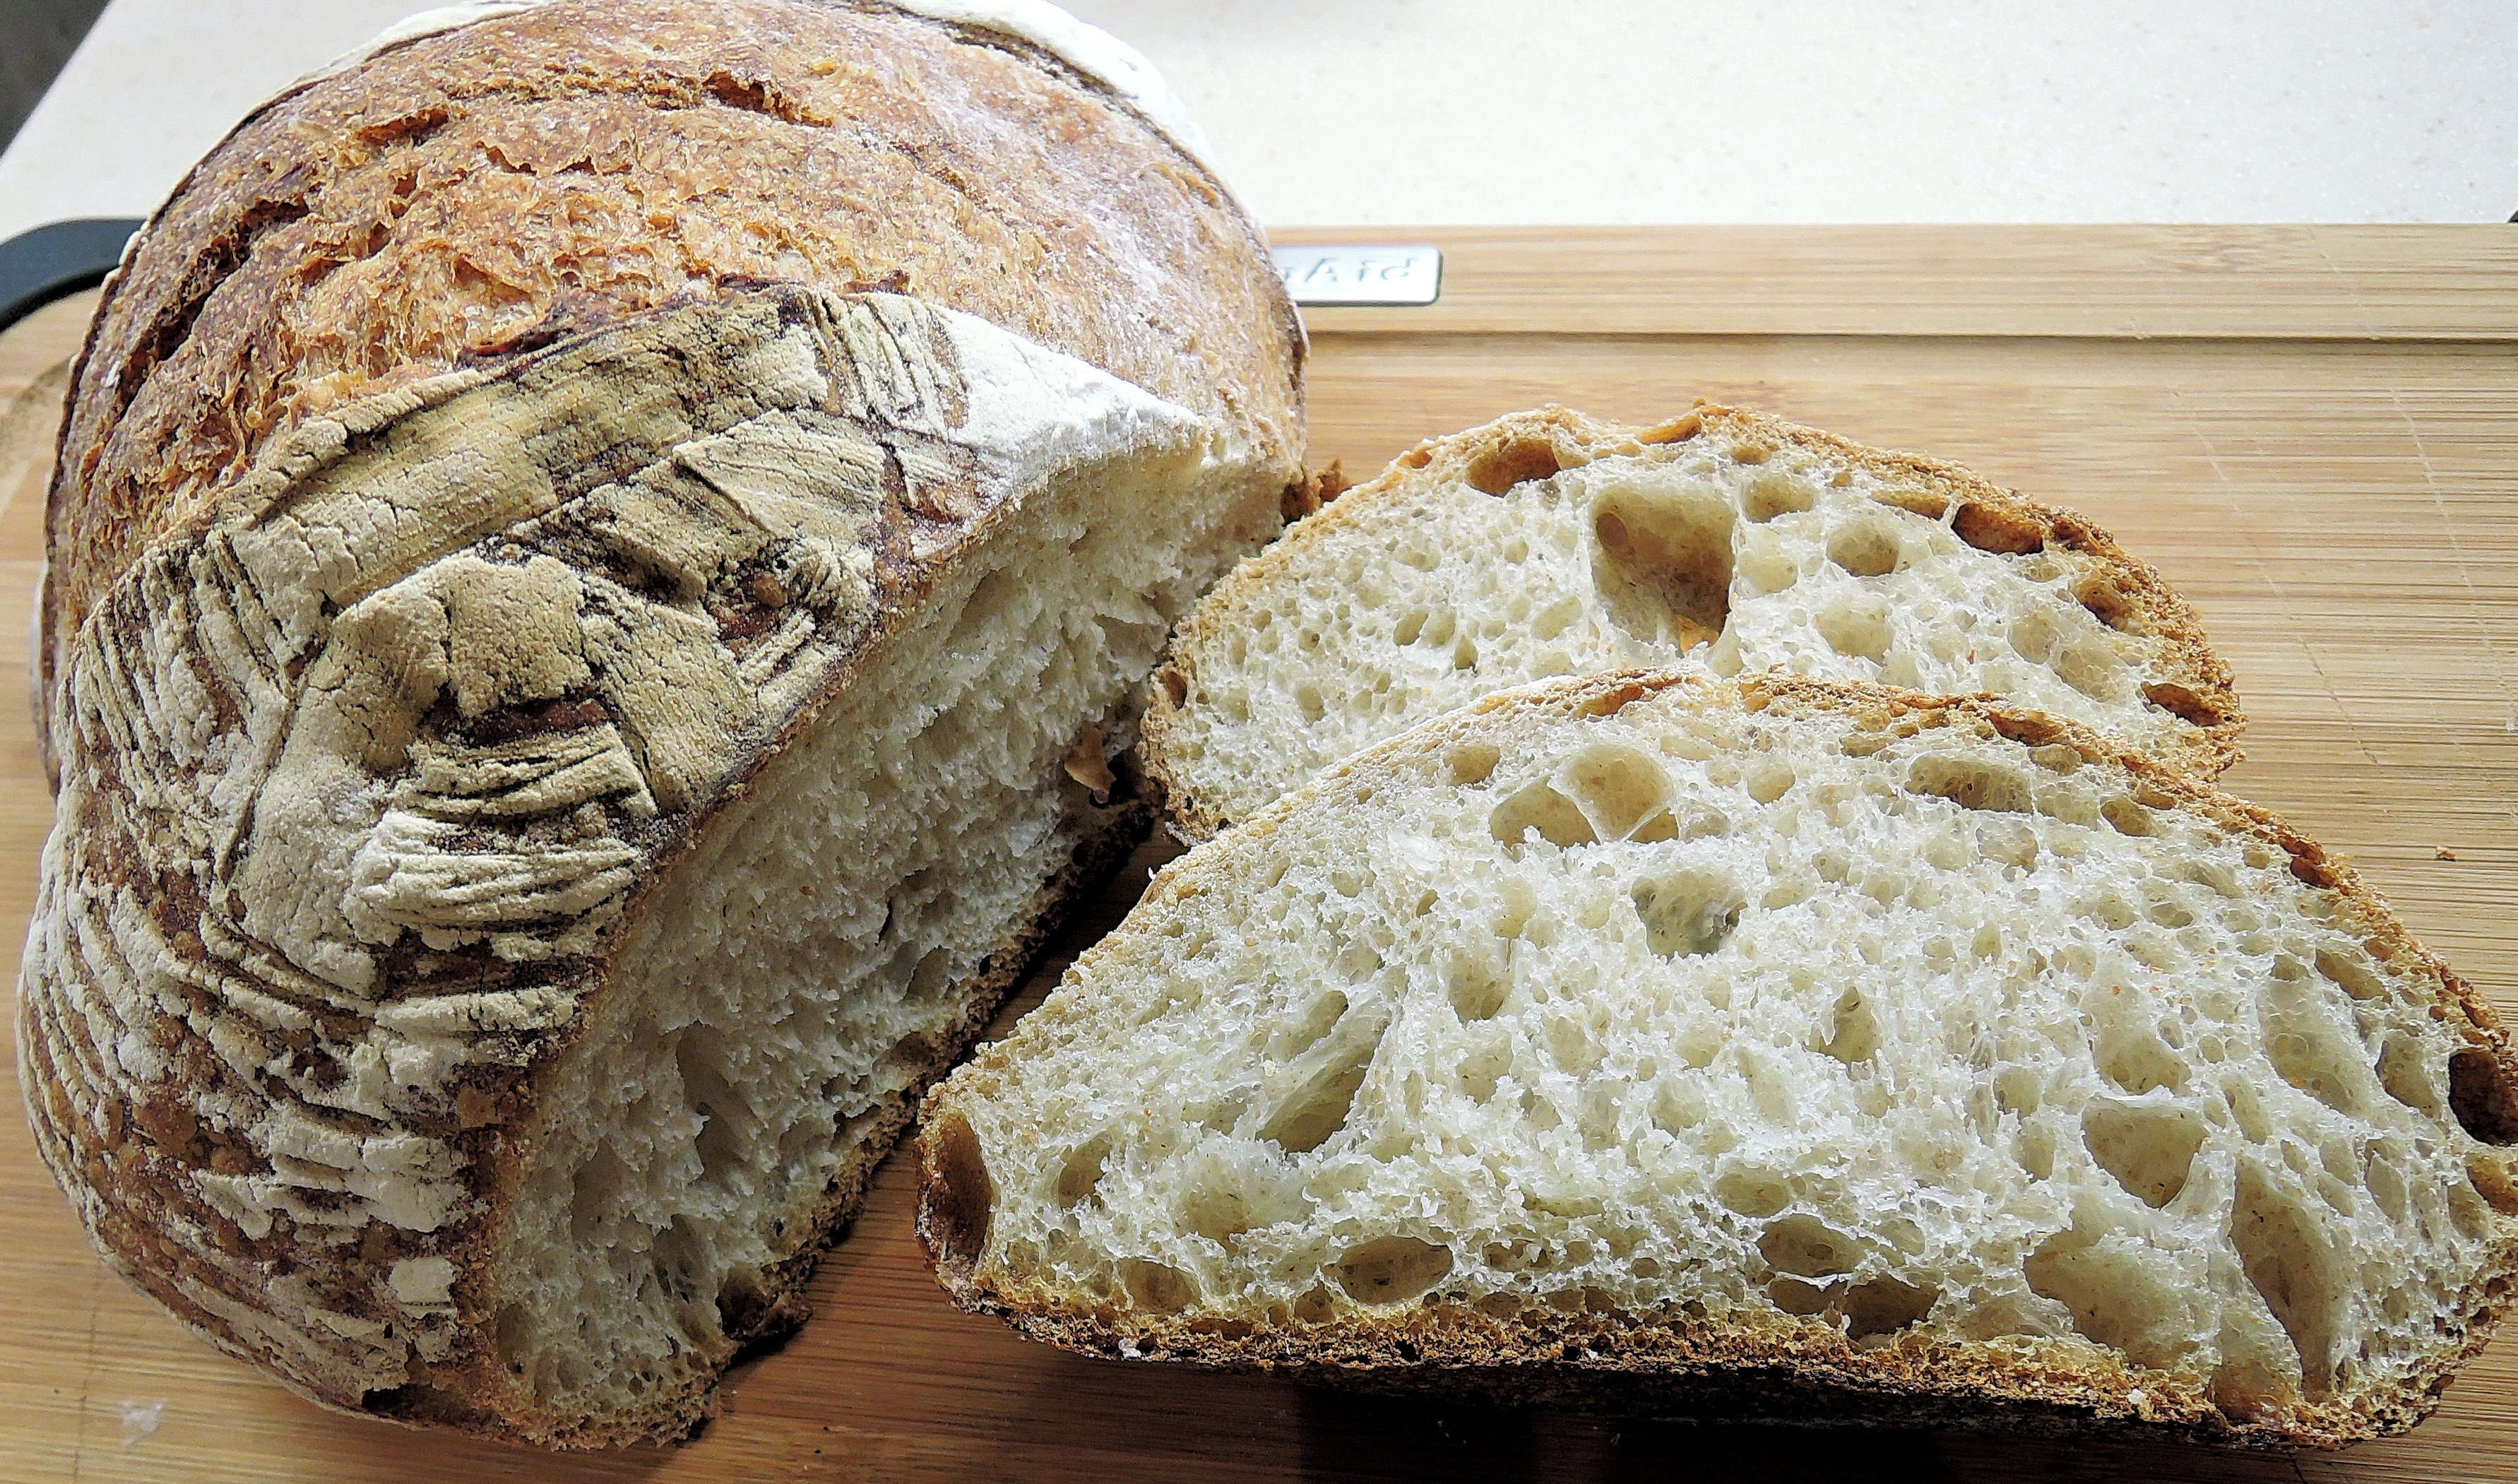
texture, food, baking, bread, baked, sourdough, crust, ciabatta, baked goods, brown bread, beer bread, rye bread, grass family, whole grain, sliced bread, soda bread, sour dough bread